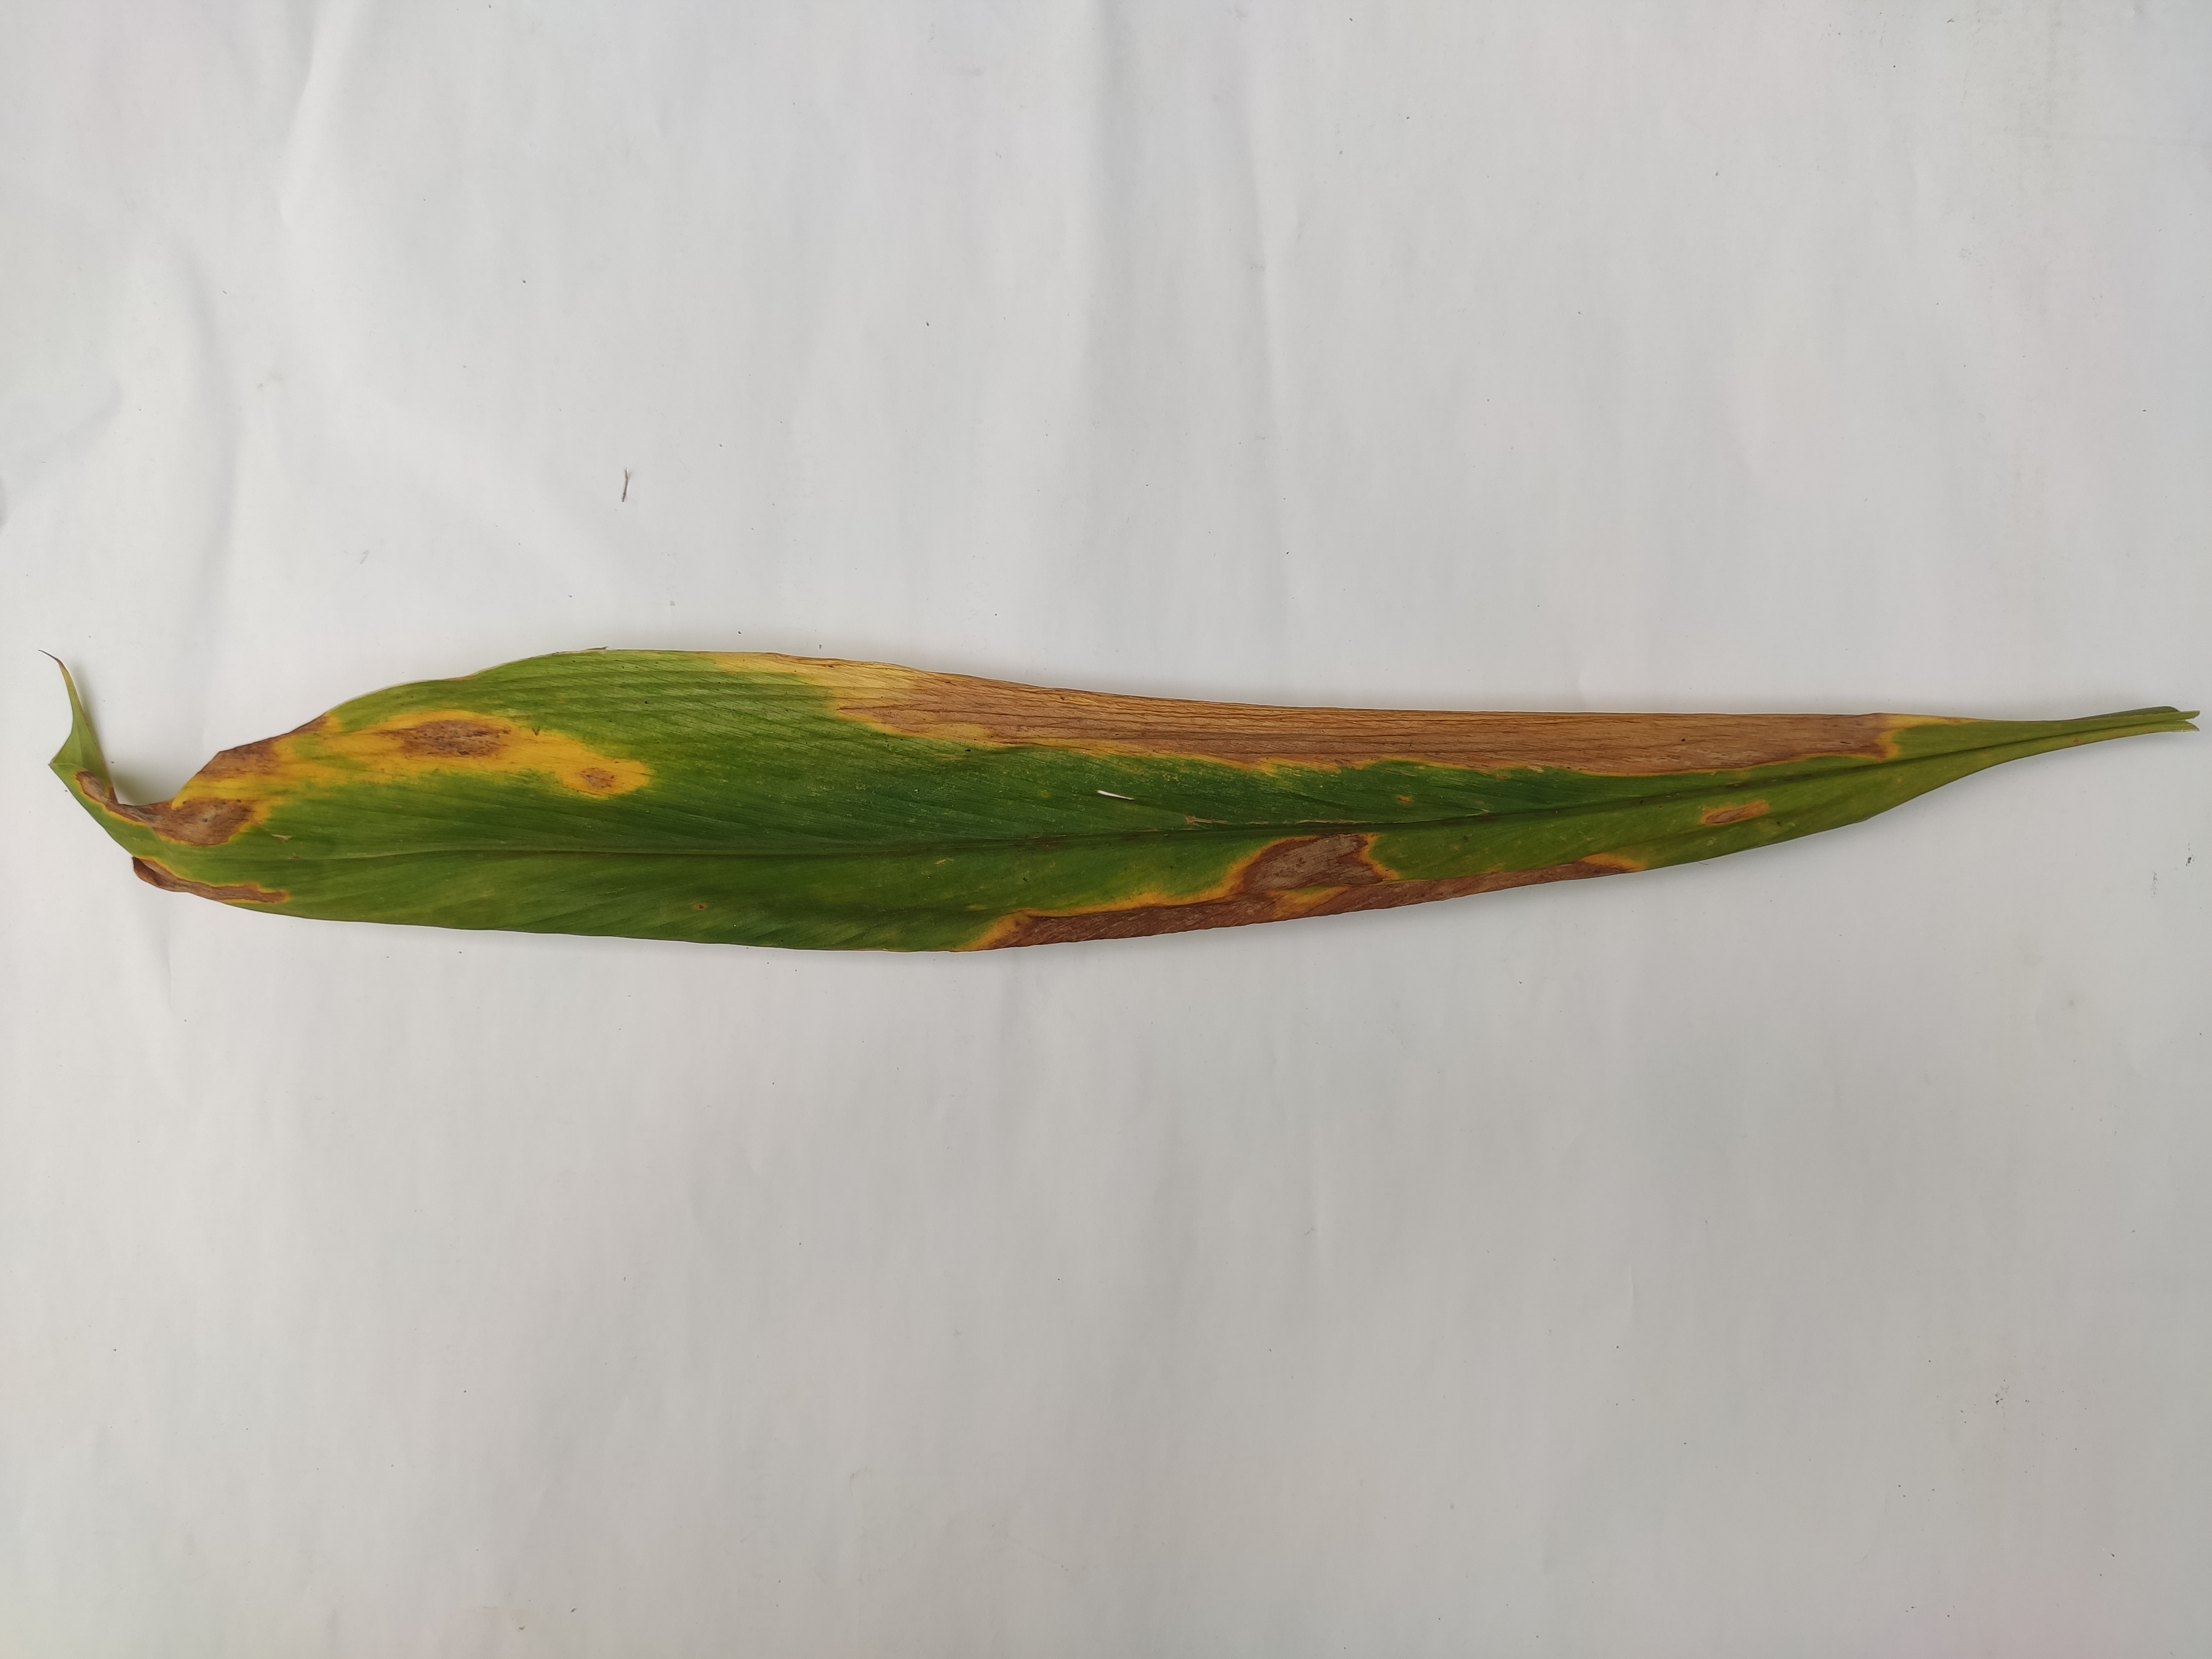
Label: Blotch